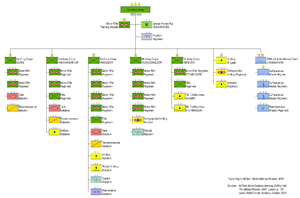
L'armée arménienne est l'armée de terre de l'Arménie et la plus grande branche des forces armées arméniennes. Elle est créée le 28 janvier 1992, quelques mois après la déclaration d'indépendance par l'Arménie de l'URSS, en même temps que les autres branches des forces armées du pays. Le premier commandant en chef de l'armée est l'ex vice-chef d'état-major soviétique, Norat Ter-Grigoryants. L'Arménie a envoyé plus de 1 500 officiers en Grèce et en Russie pour leur entraînement. Cette branche de l'armée comporte 38 945 troupes.
Un ordre de bataille est un schéma ou un ensemble d'informations décrivant la structure de commandement d'une formation militaire et de tous ses éléments subalternes. Représentée sous forme d'organigramme, elle définit la relation de commandement et l'organisation des éléments en cause. L'ordre de bataille définit le fonctionnement hiérarchique des éléments militaires, selon des formes qui varient selon les doctrines des armées, et permet aux commandants de gérer leurs troupes efficacement aux niveaux tactiques, opérationnels et stratégiques.